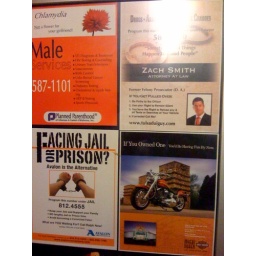
OH: On the wall of the bathroom in the Empire Bar: Tulsa, OK